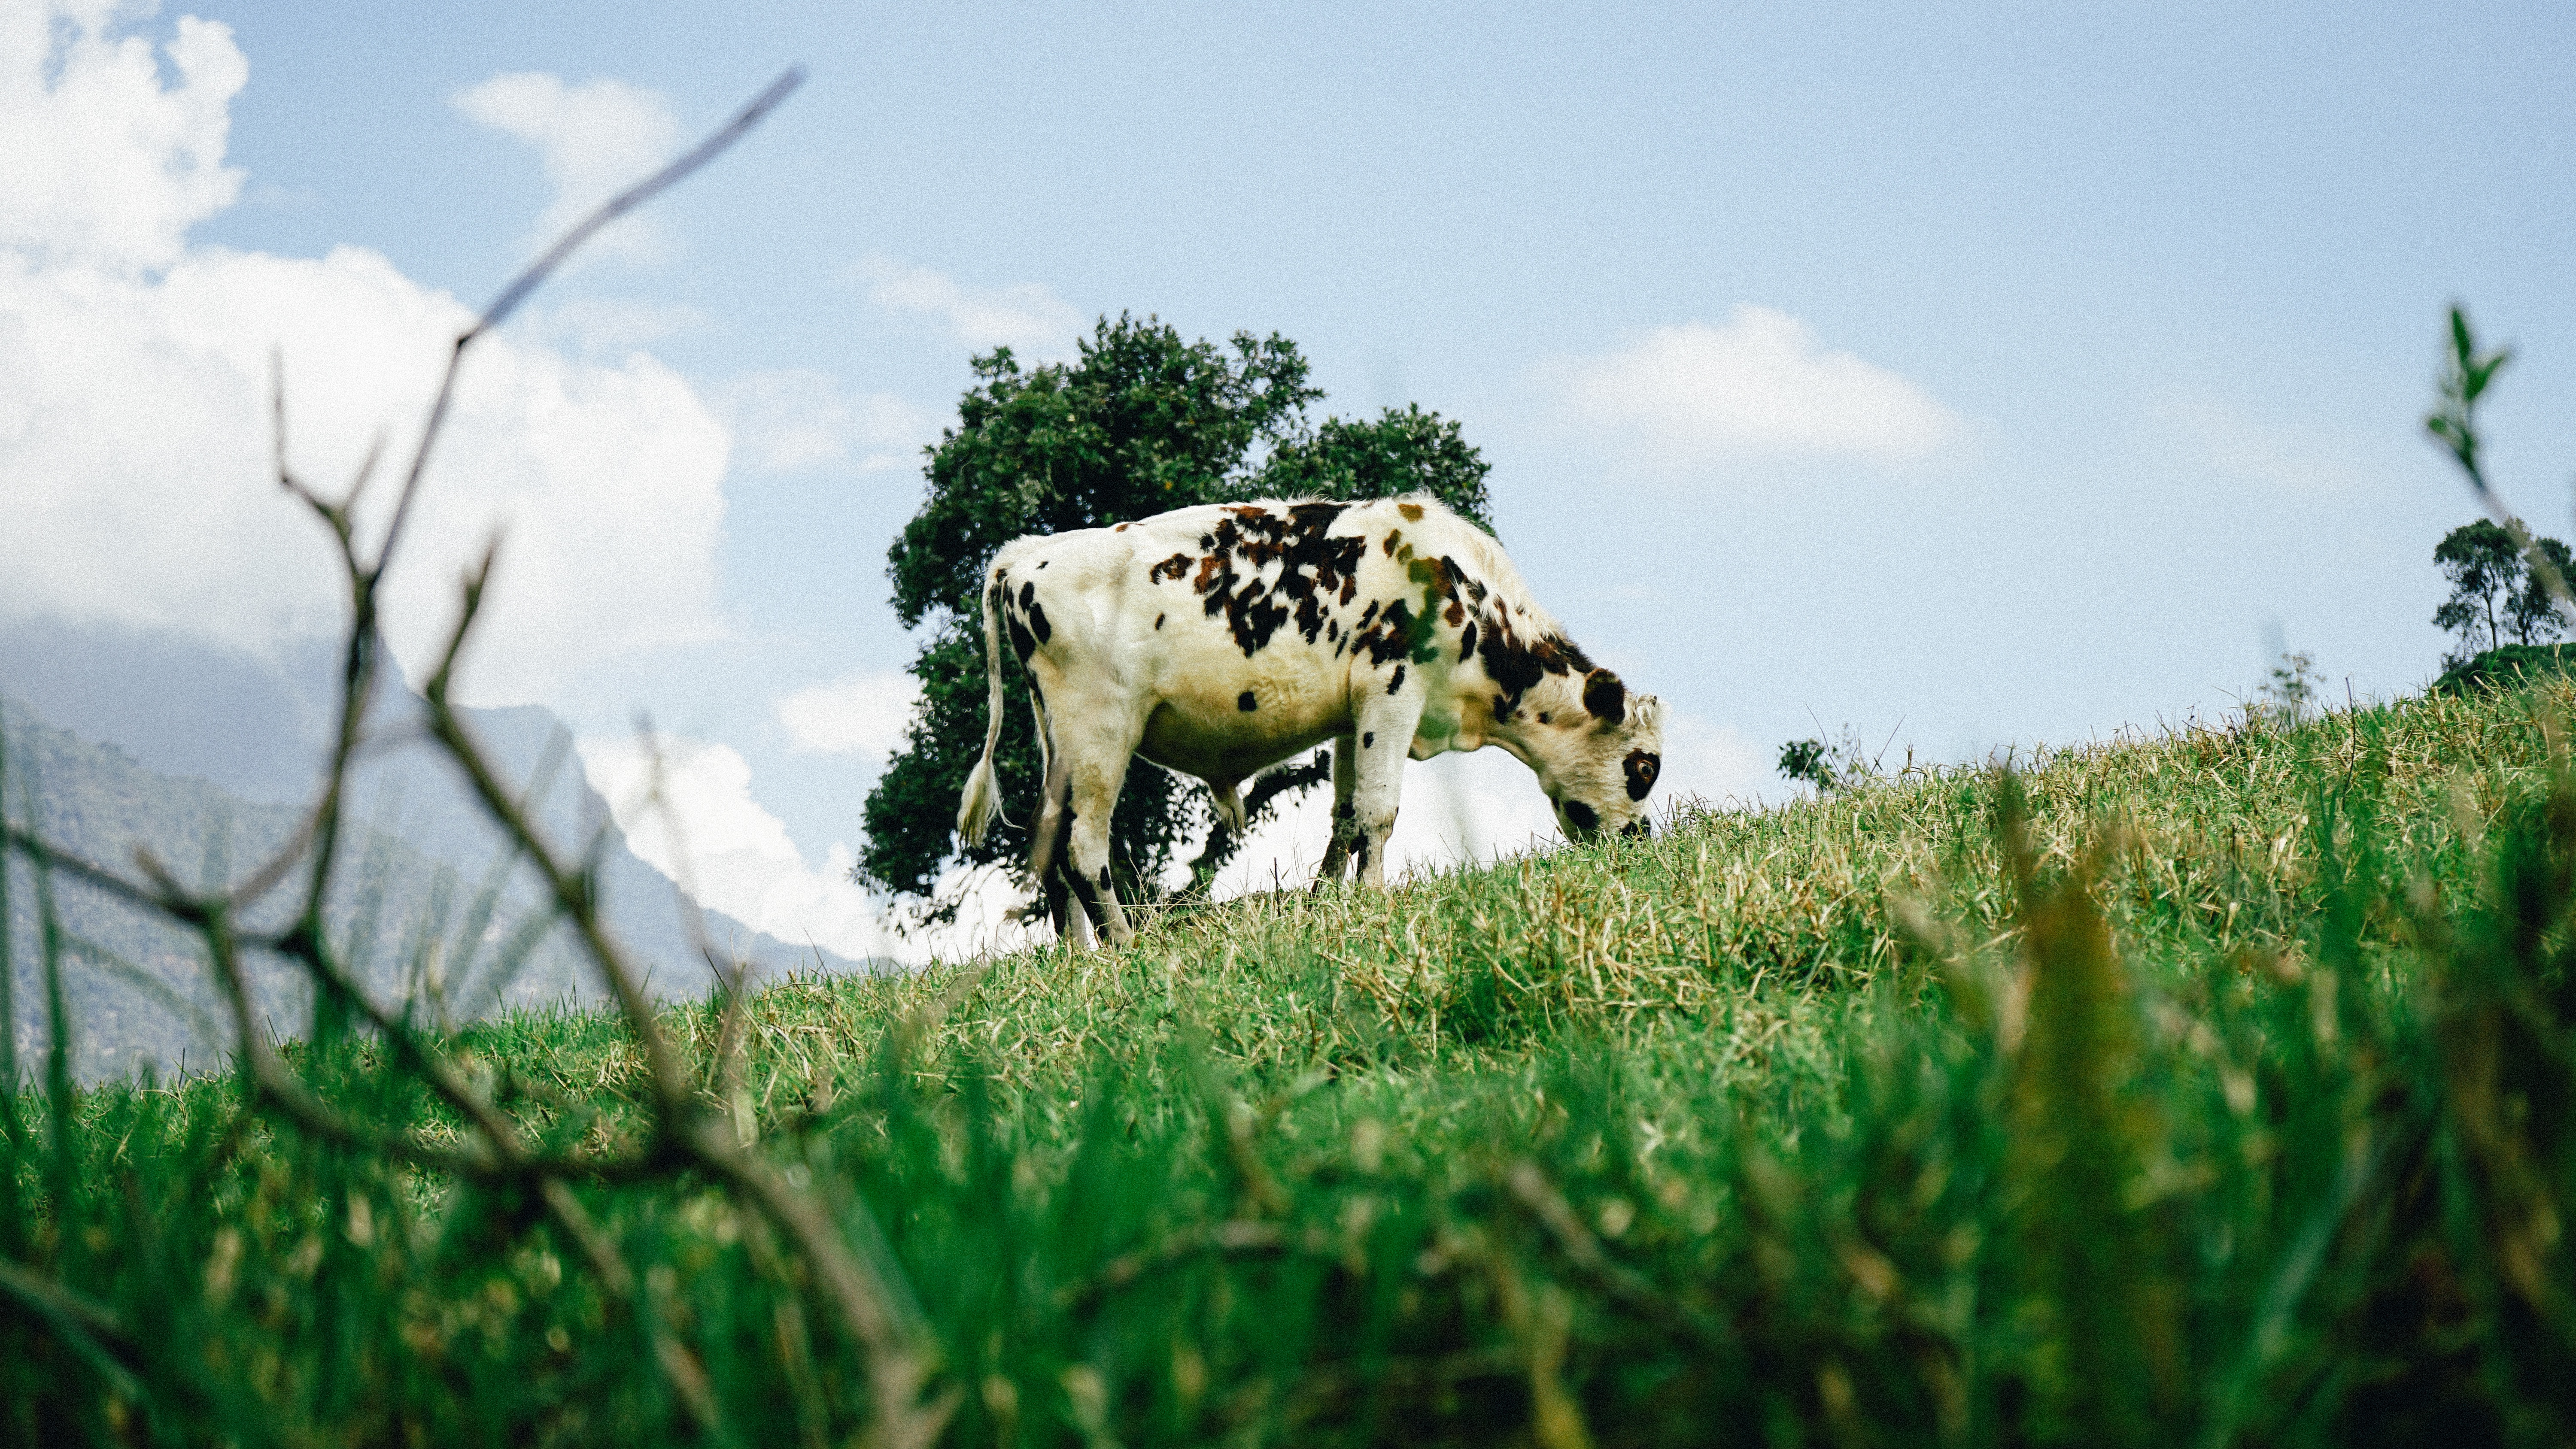
nature, grass, field, meadow, flower, animal, wildlife, cow, cattle, herd, pasture, grazing, grassland, habitat, rural area, natural environment, cattle like mammal, horse like mammal